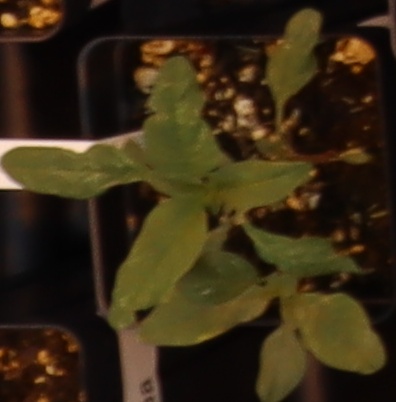
Label: Waterhemp